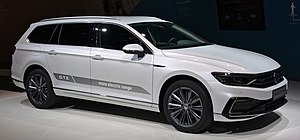
Volkswagen Passat B8 / Udstyr / Førerhjælpesystemer
Volkswagen Passat B8 er en stor mellemklassebil fra Volkswagen, som blev præsenteret for offentligheden på Paris Motor Show 2014 som efterfølger for Passat B7. Bilen kunne bestilles fra den 21. juli samme år, og de første biler blev leveret i november. Passat er for første gang baseret på MQB-platformen ligesom den mindre Golf, hvorved kabinepladsen kunne øges ved cirka samme udvendige længde.